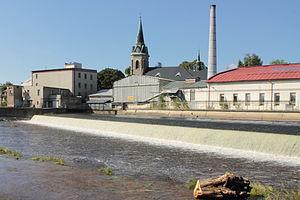
Přepeře est une commune du district de Semily, dans la région de Liberec, en République tchèque. Sa population s'élevait à 929 habitants en 2019.